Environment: real
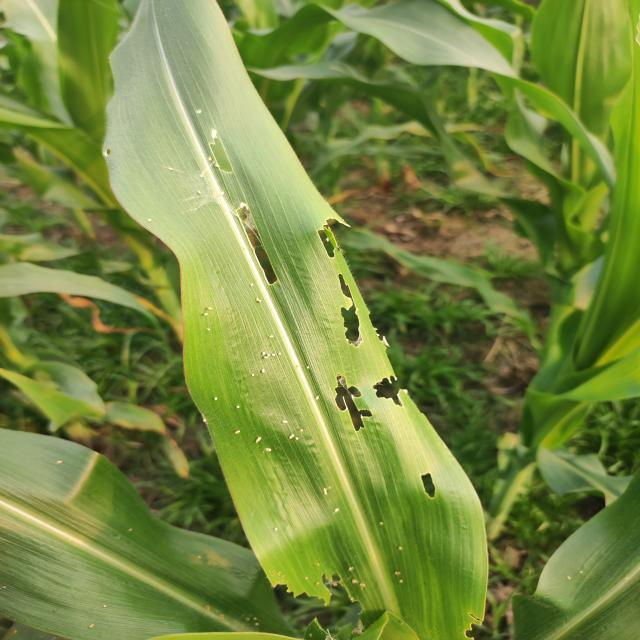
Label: fall_armyworm